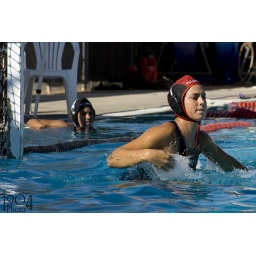
Palomar College girls water polo faces off against Mesa College